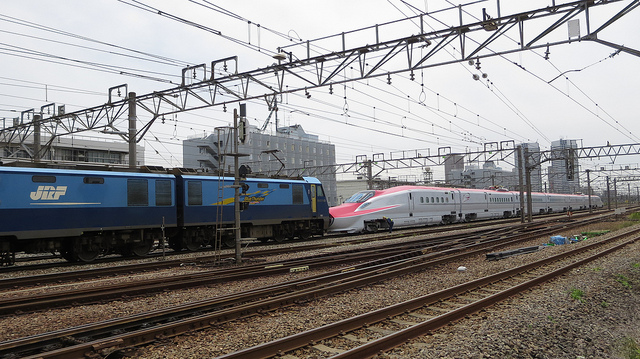
A blue train driving in front of a red and white train.

Two trains are stopped on a train track.